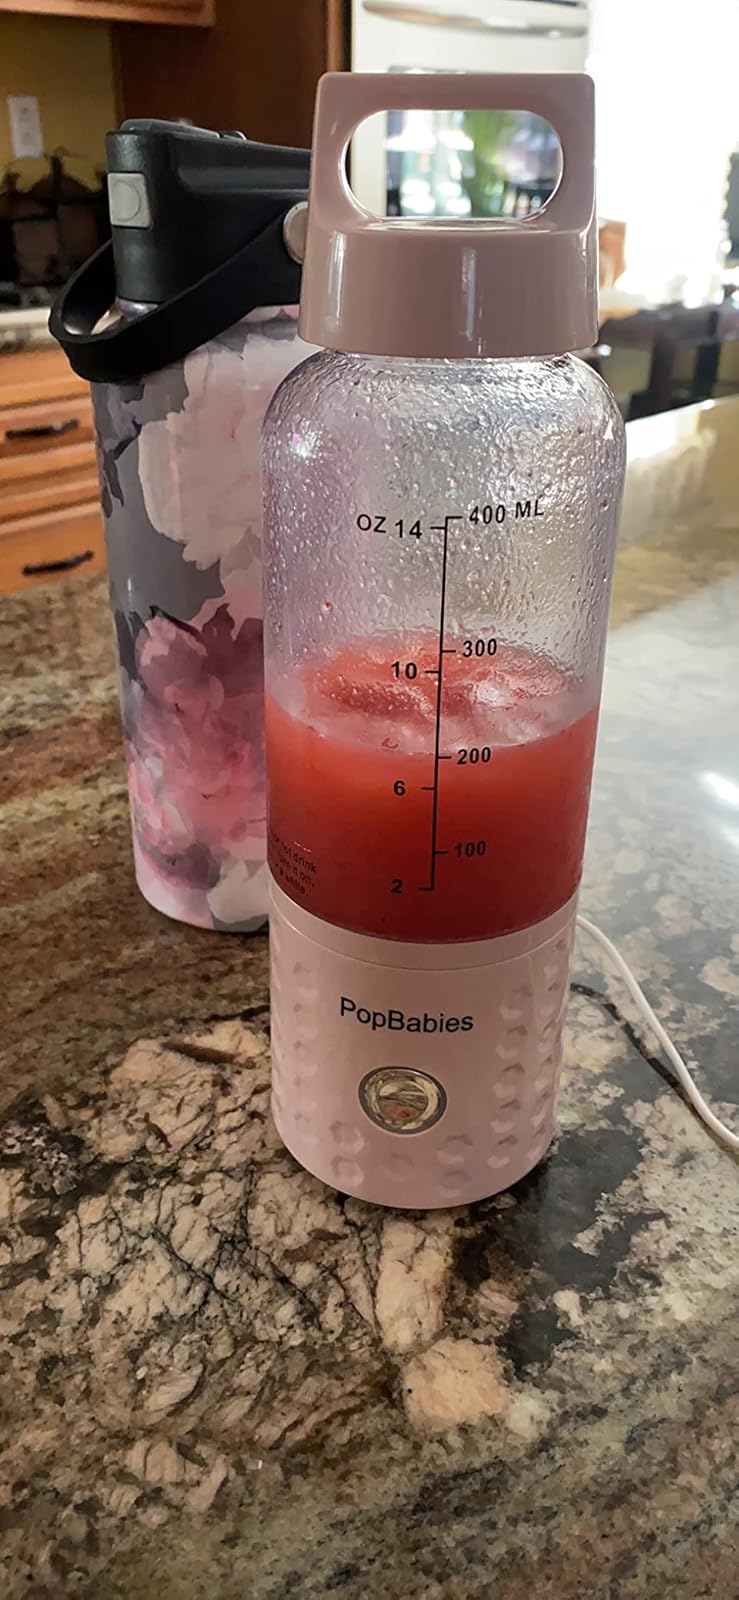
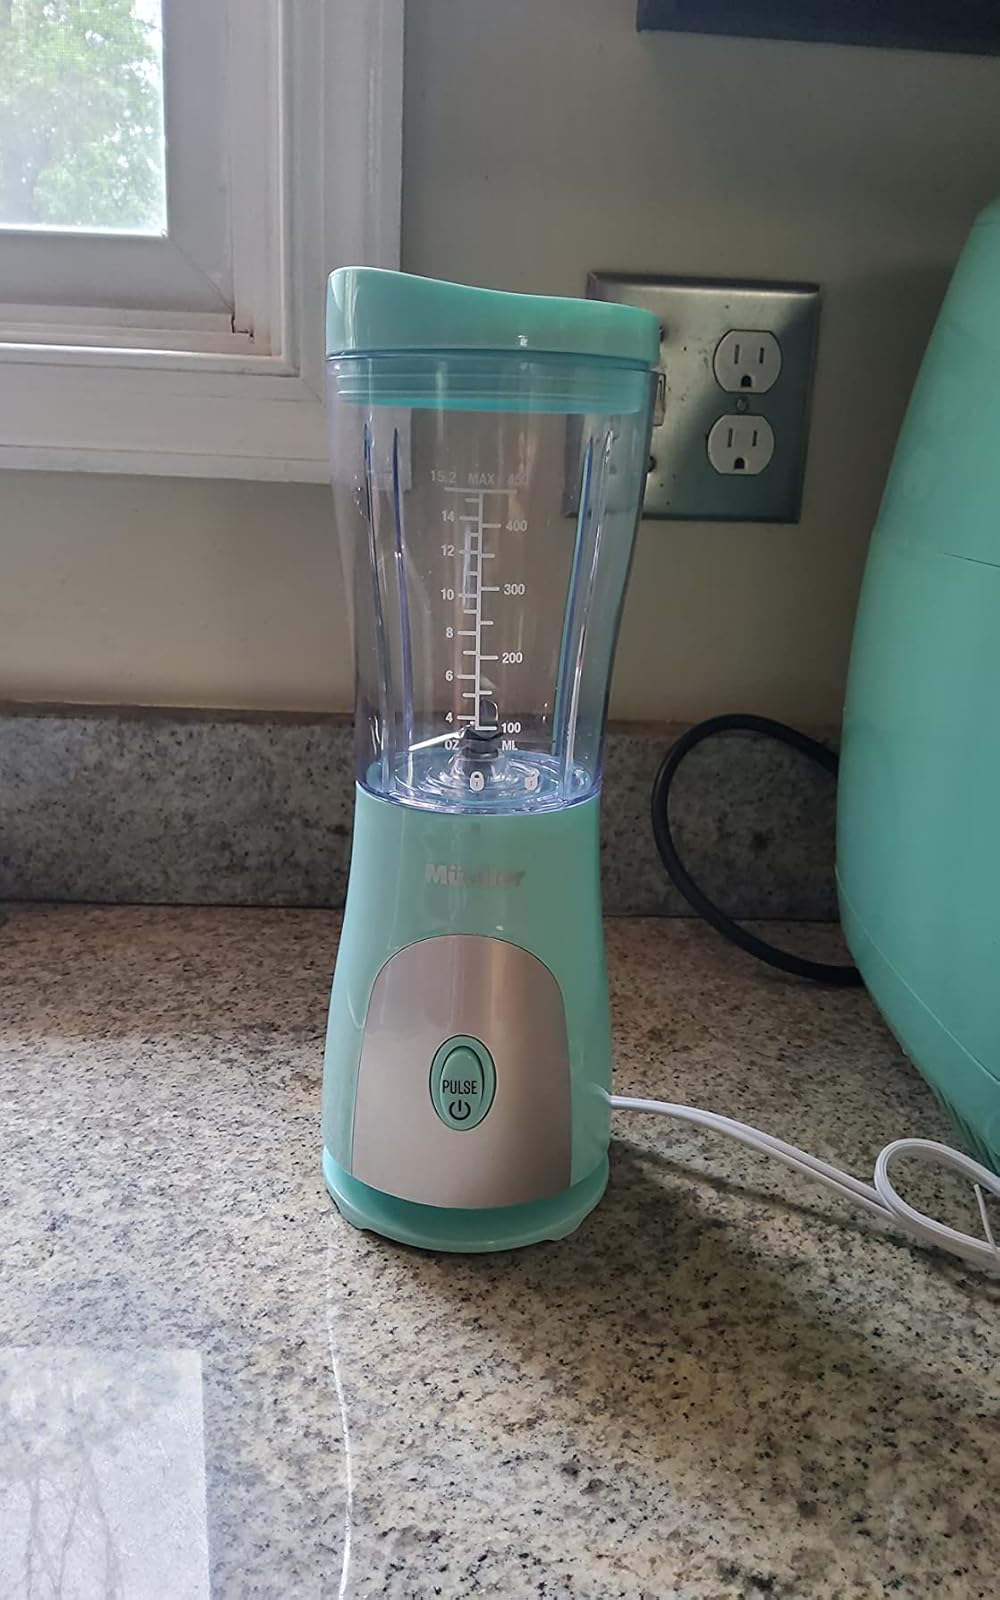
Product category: items_blender
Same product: no